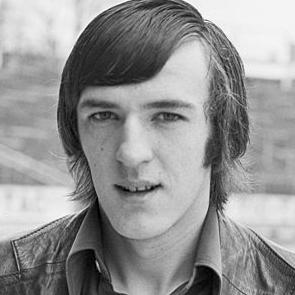
Age: 22